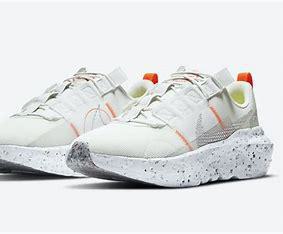
Brand: Nike
Model: Crater Impact